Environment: real
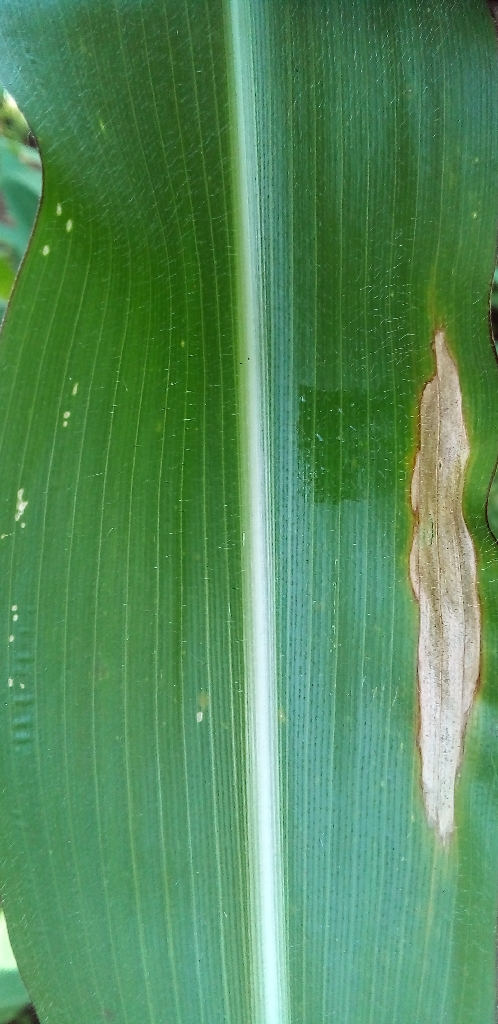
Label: northern_corn_leaf_blight